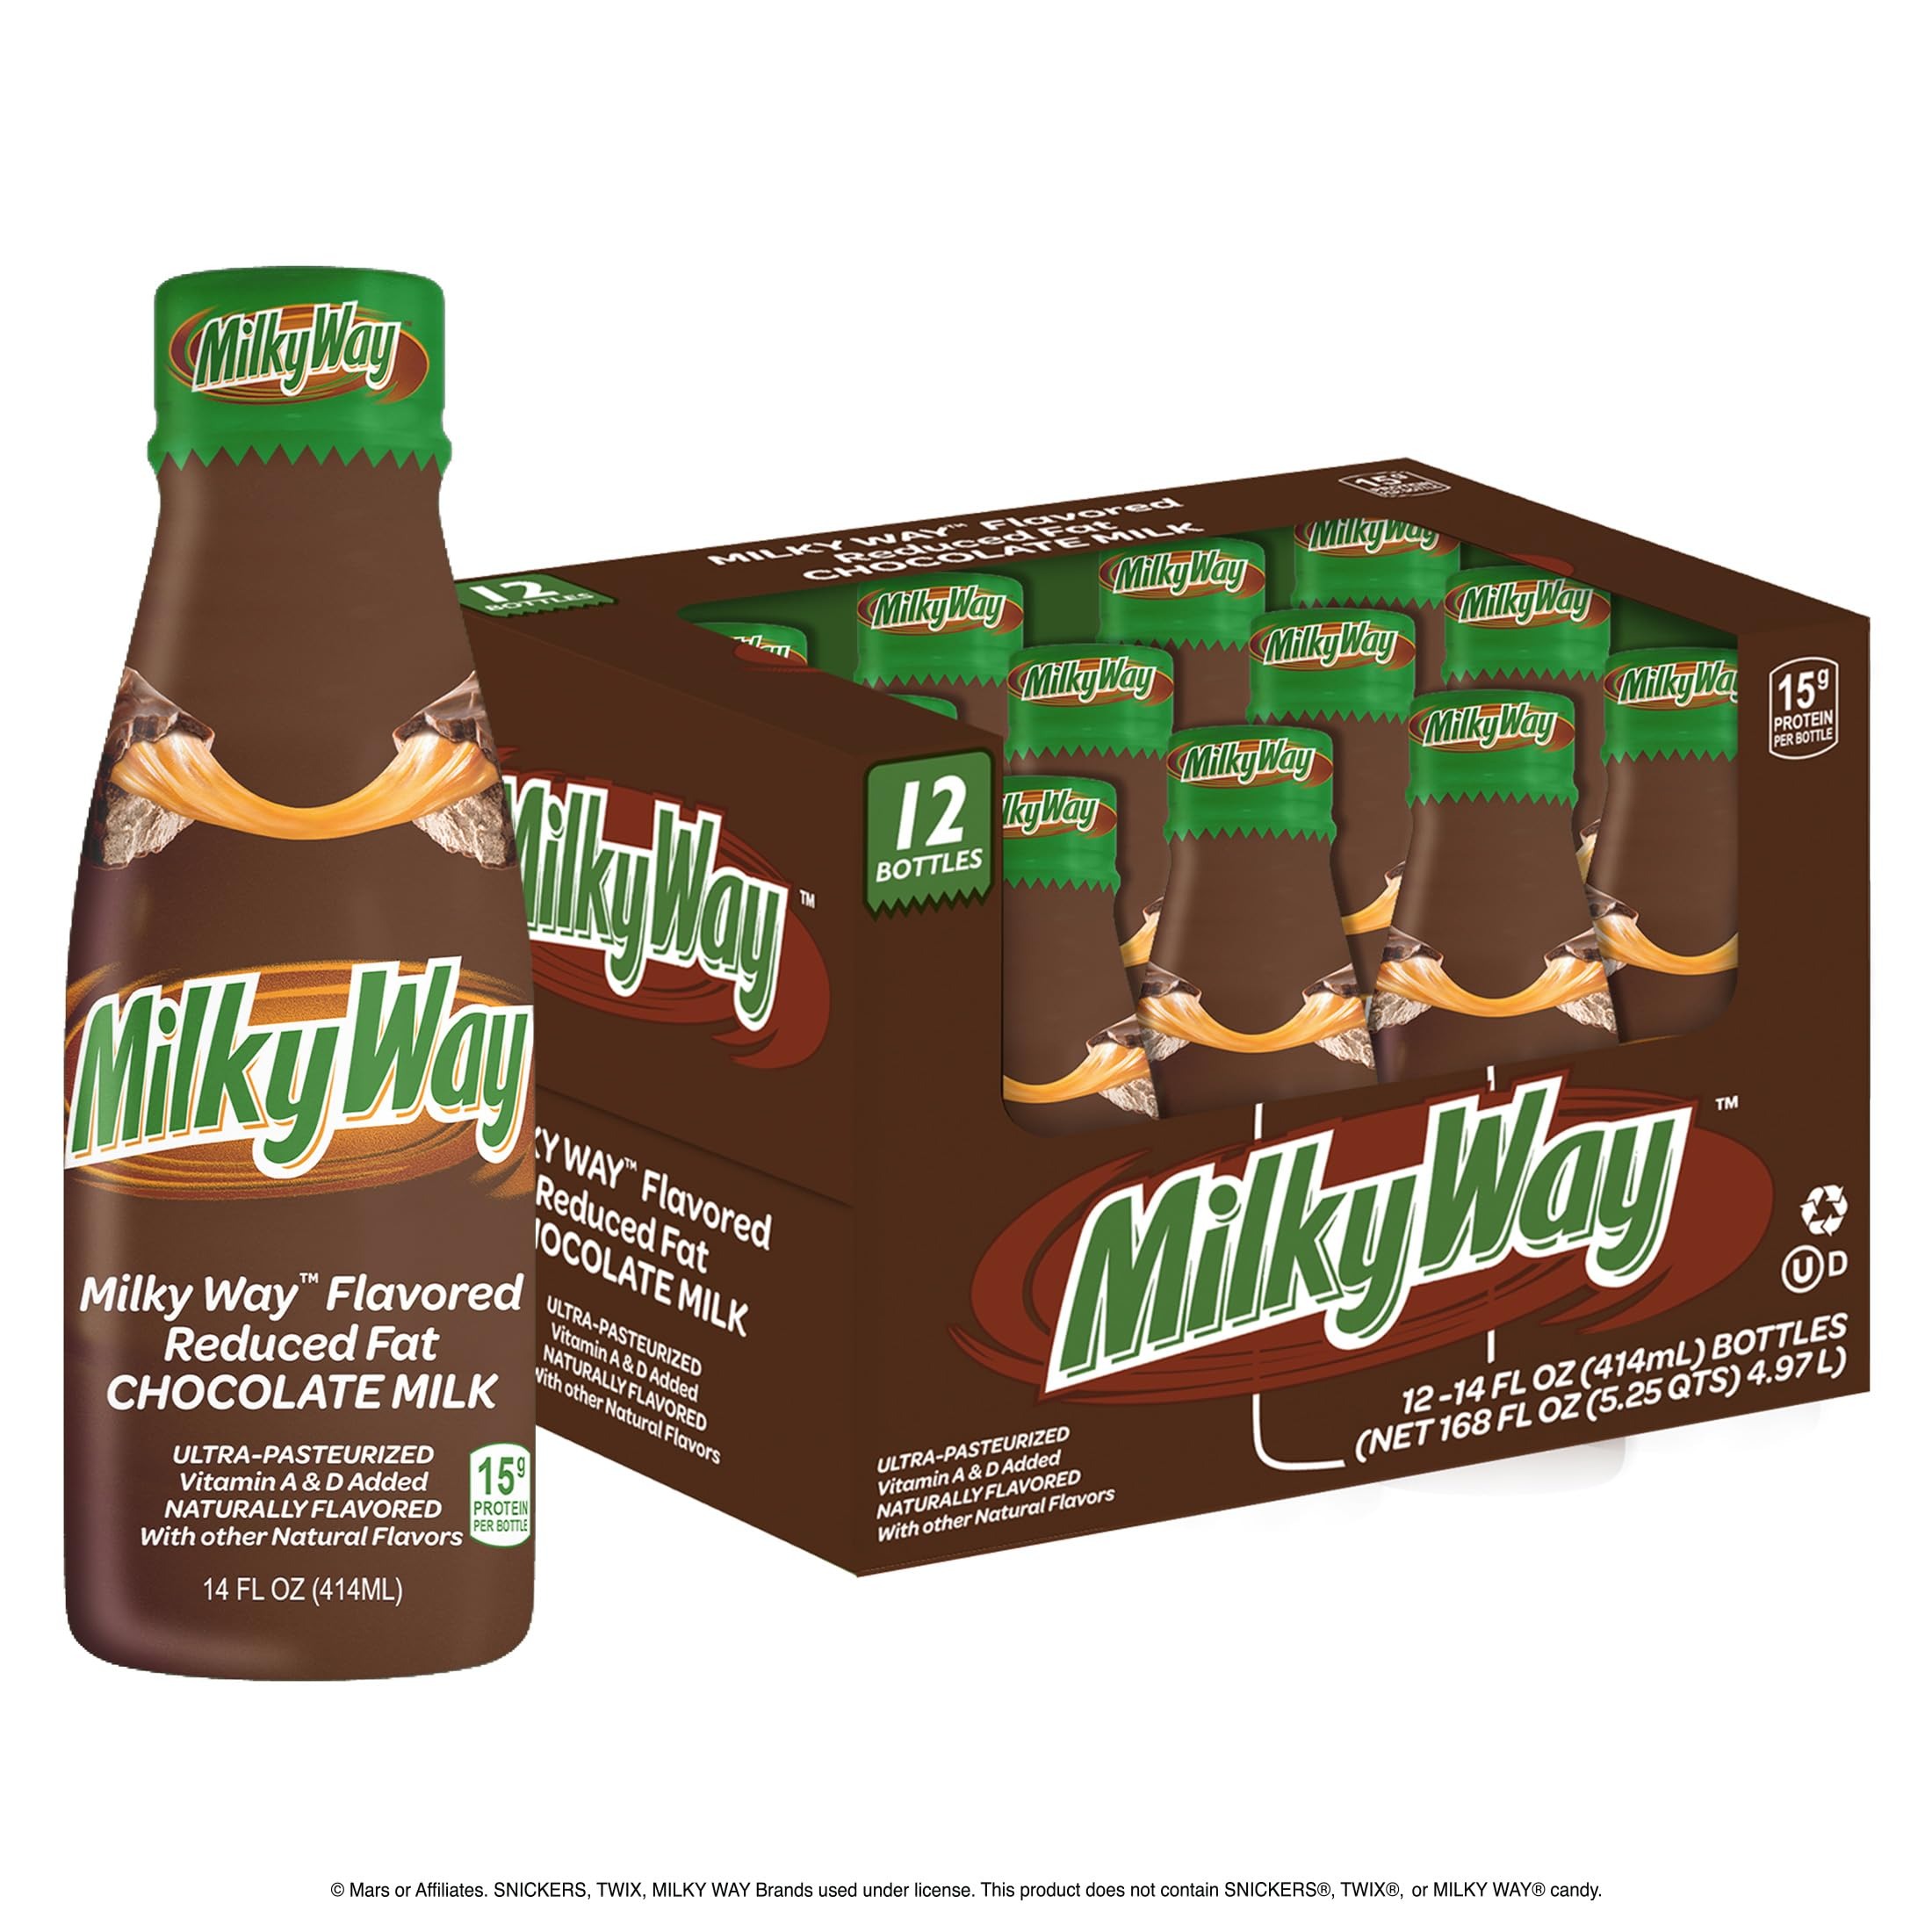
Item Name: MilkyWay™ Chocolate Milk - Packed with the flavors of creamy caramel, smooth nougat and rich milk chocolate. Pack of 12, 14 oz Bottles
Bullet Point 1: Ready To Drink, Shelf-Stable
Bullet Point 2: 15g of Protein Per Bottle
Bullet Point 3: 2% Reduced Fat Milk
Bullet Point 4: Ultra-Pasteurized
Bullet Point 5: Mars or Affiliates. MILKY WAY Brand used under license. This product does not contain MILKY WAY candy.
Product Description: Introducing America’s favorite chocolate bar brands as flavor-rich reduced fat chocolate milks. Treat yourself to the experience of MILKY WAY Chocolate Milk. Made with the flavors of creamy caramel, smooth nougat and rich milk chocolate.
Value: 168.0
Unit: Fl Oz

Price: 39.99